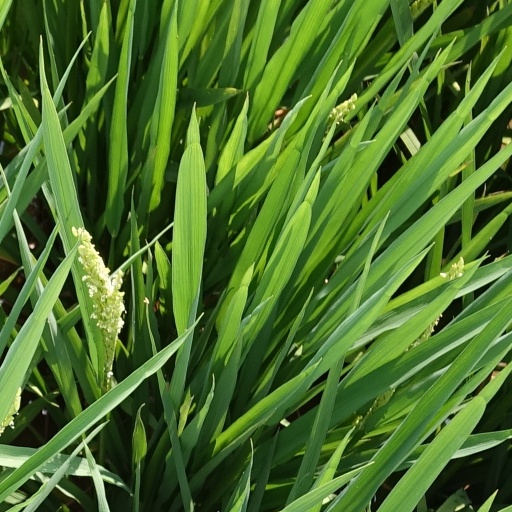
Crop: rice